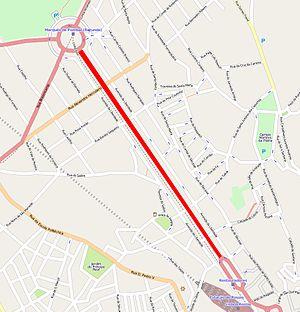
L'Avenida da Liberdade est une des principales avenues de la ville de Lisbonne, au Portugal. Elle relie la place des Restaurateurs à la place du Marquis de Pombal. Avec près de 90 mètres de large et 1 500 mètres de longueur, elle comprend plusieurs voies de circulation et de larges promenades avec jardins et trottoirs à la portugaise.